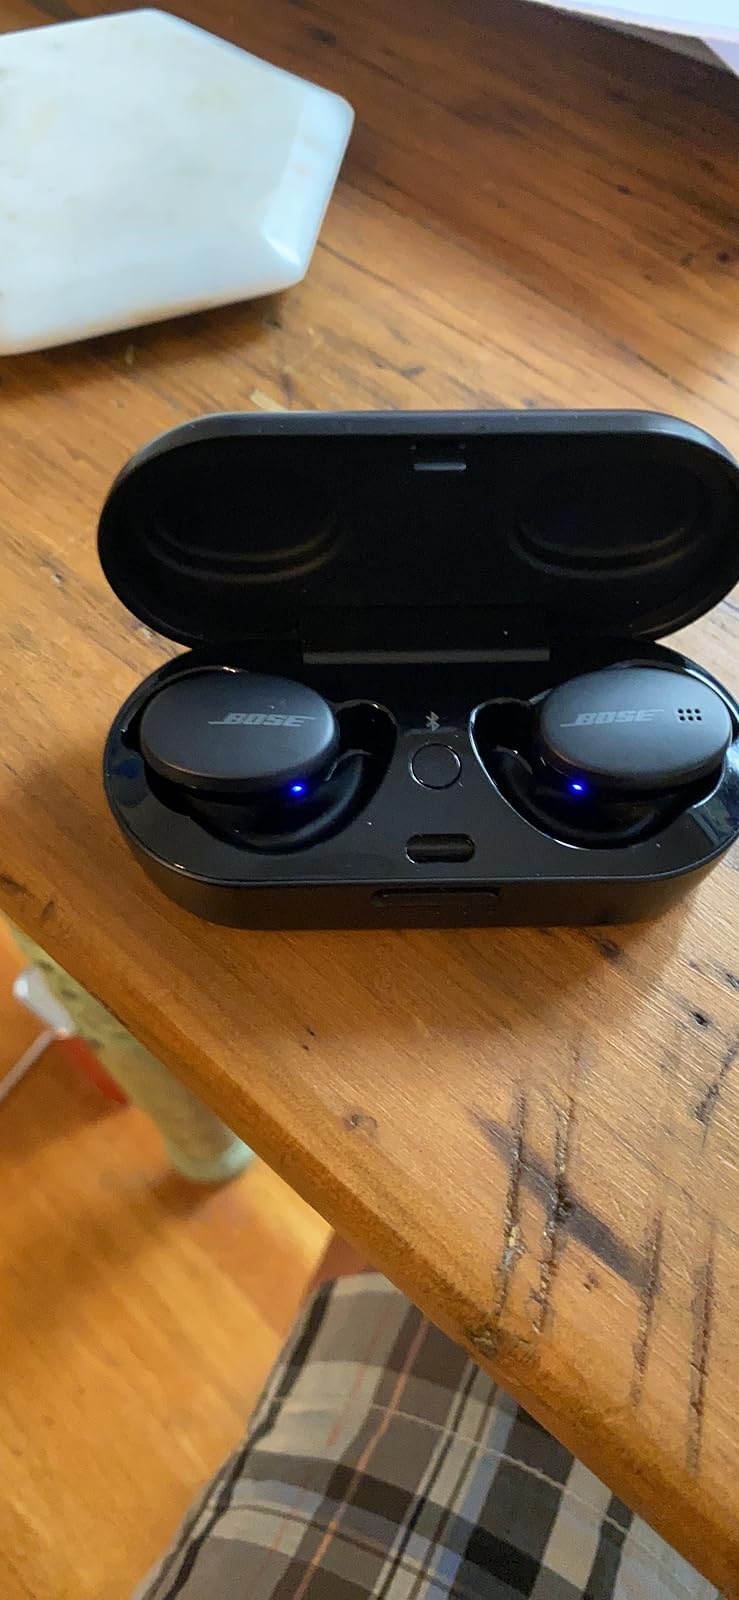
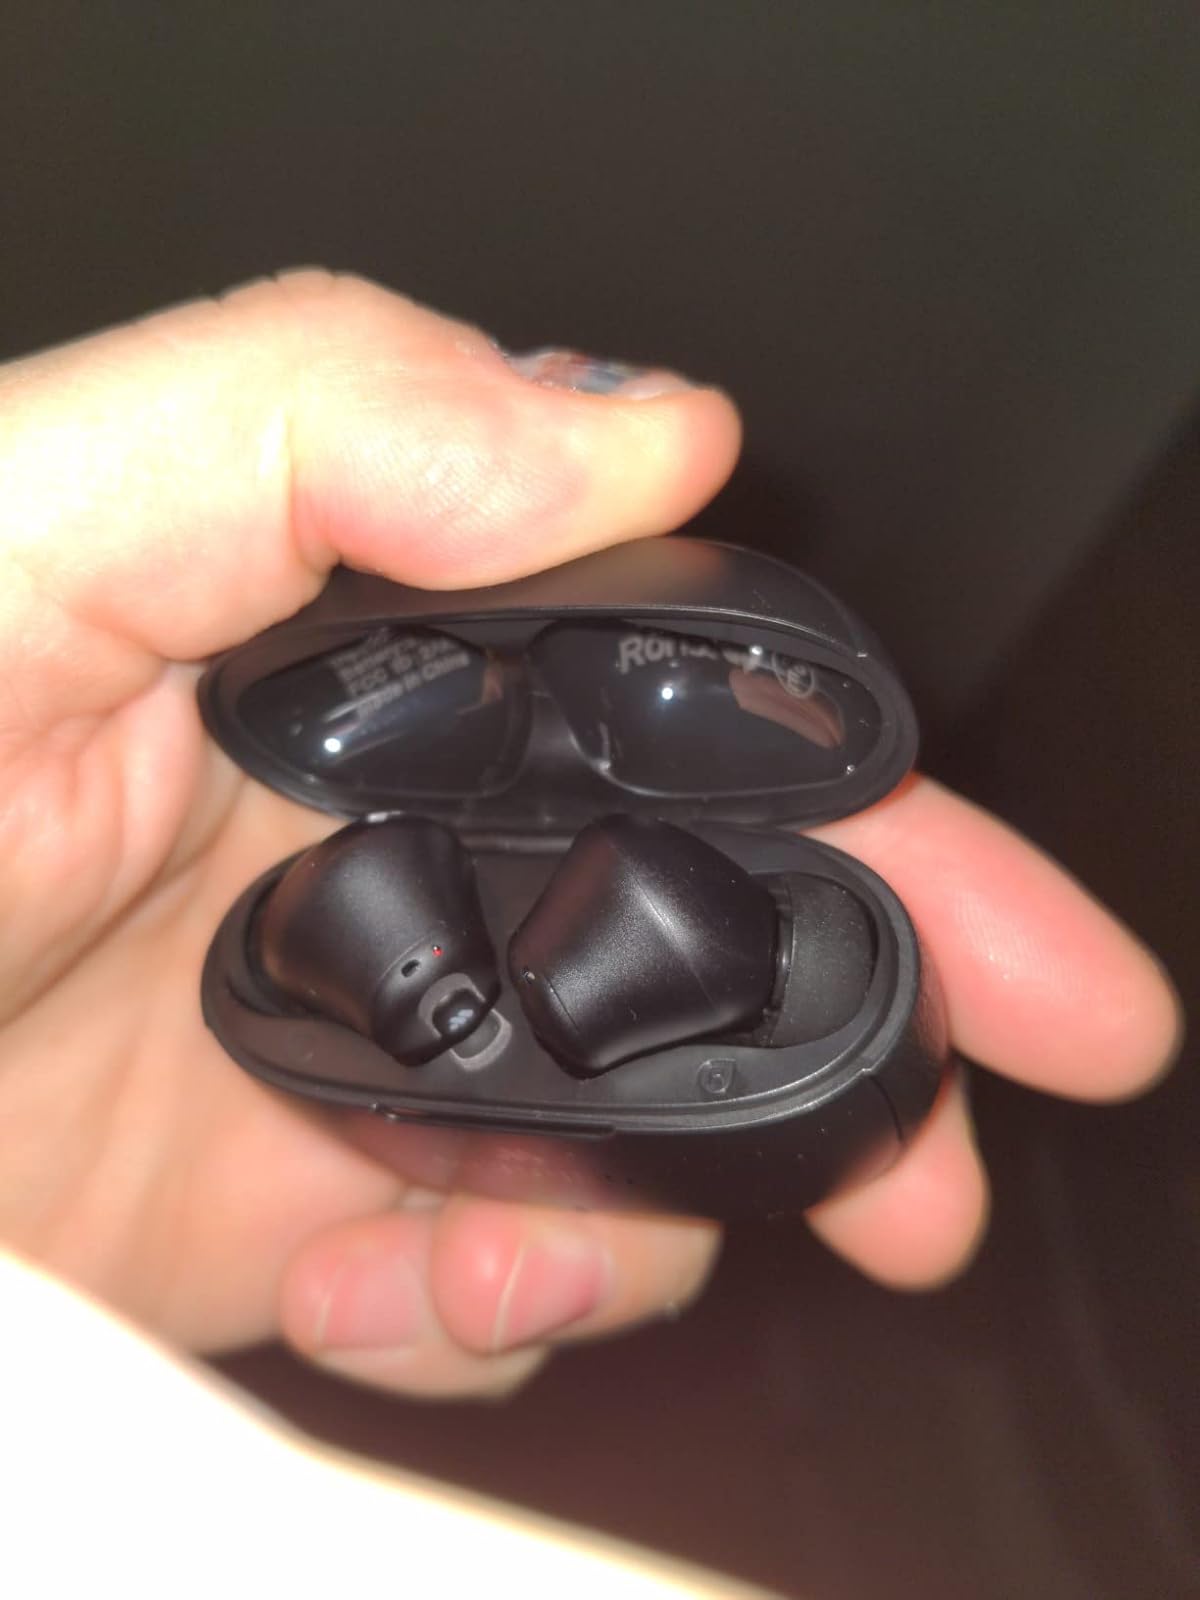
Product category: earbuds
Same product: no